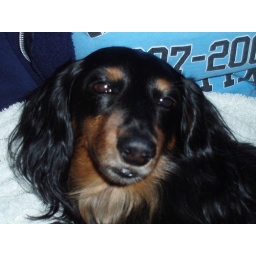
Beemer is in so much pain at the vets office before we let him go home to heaven 04/05/2008